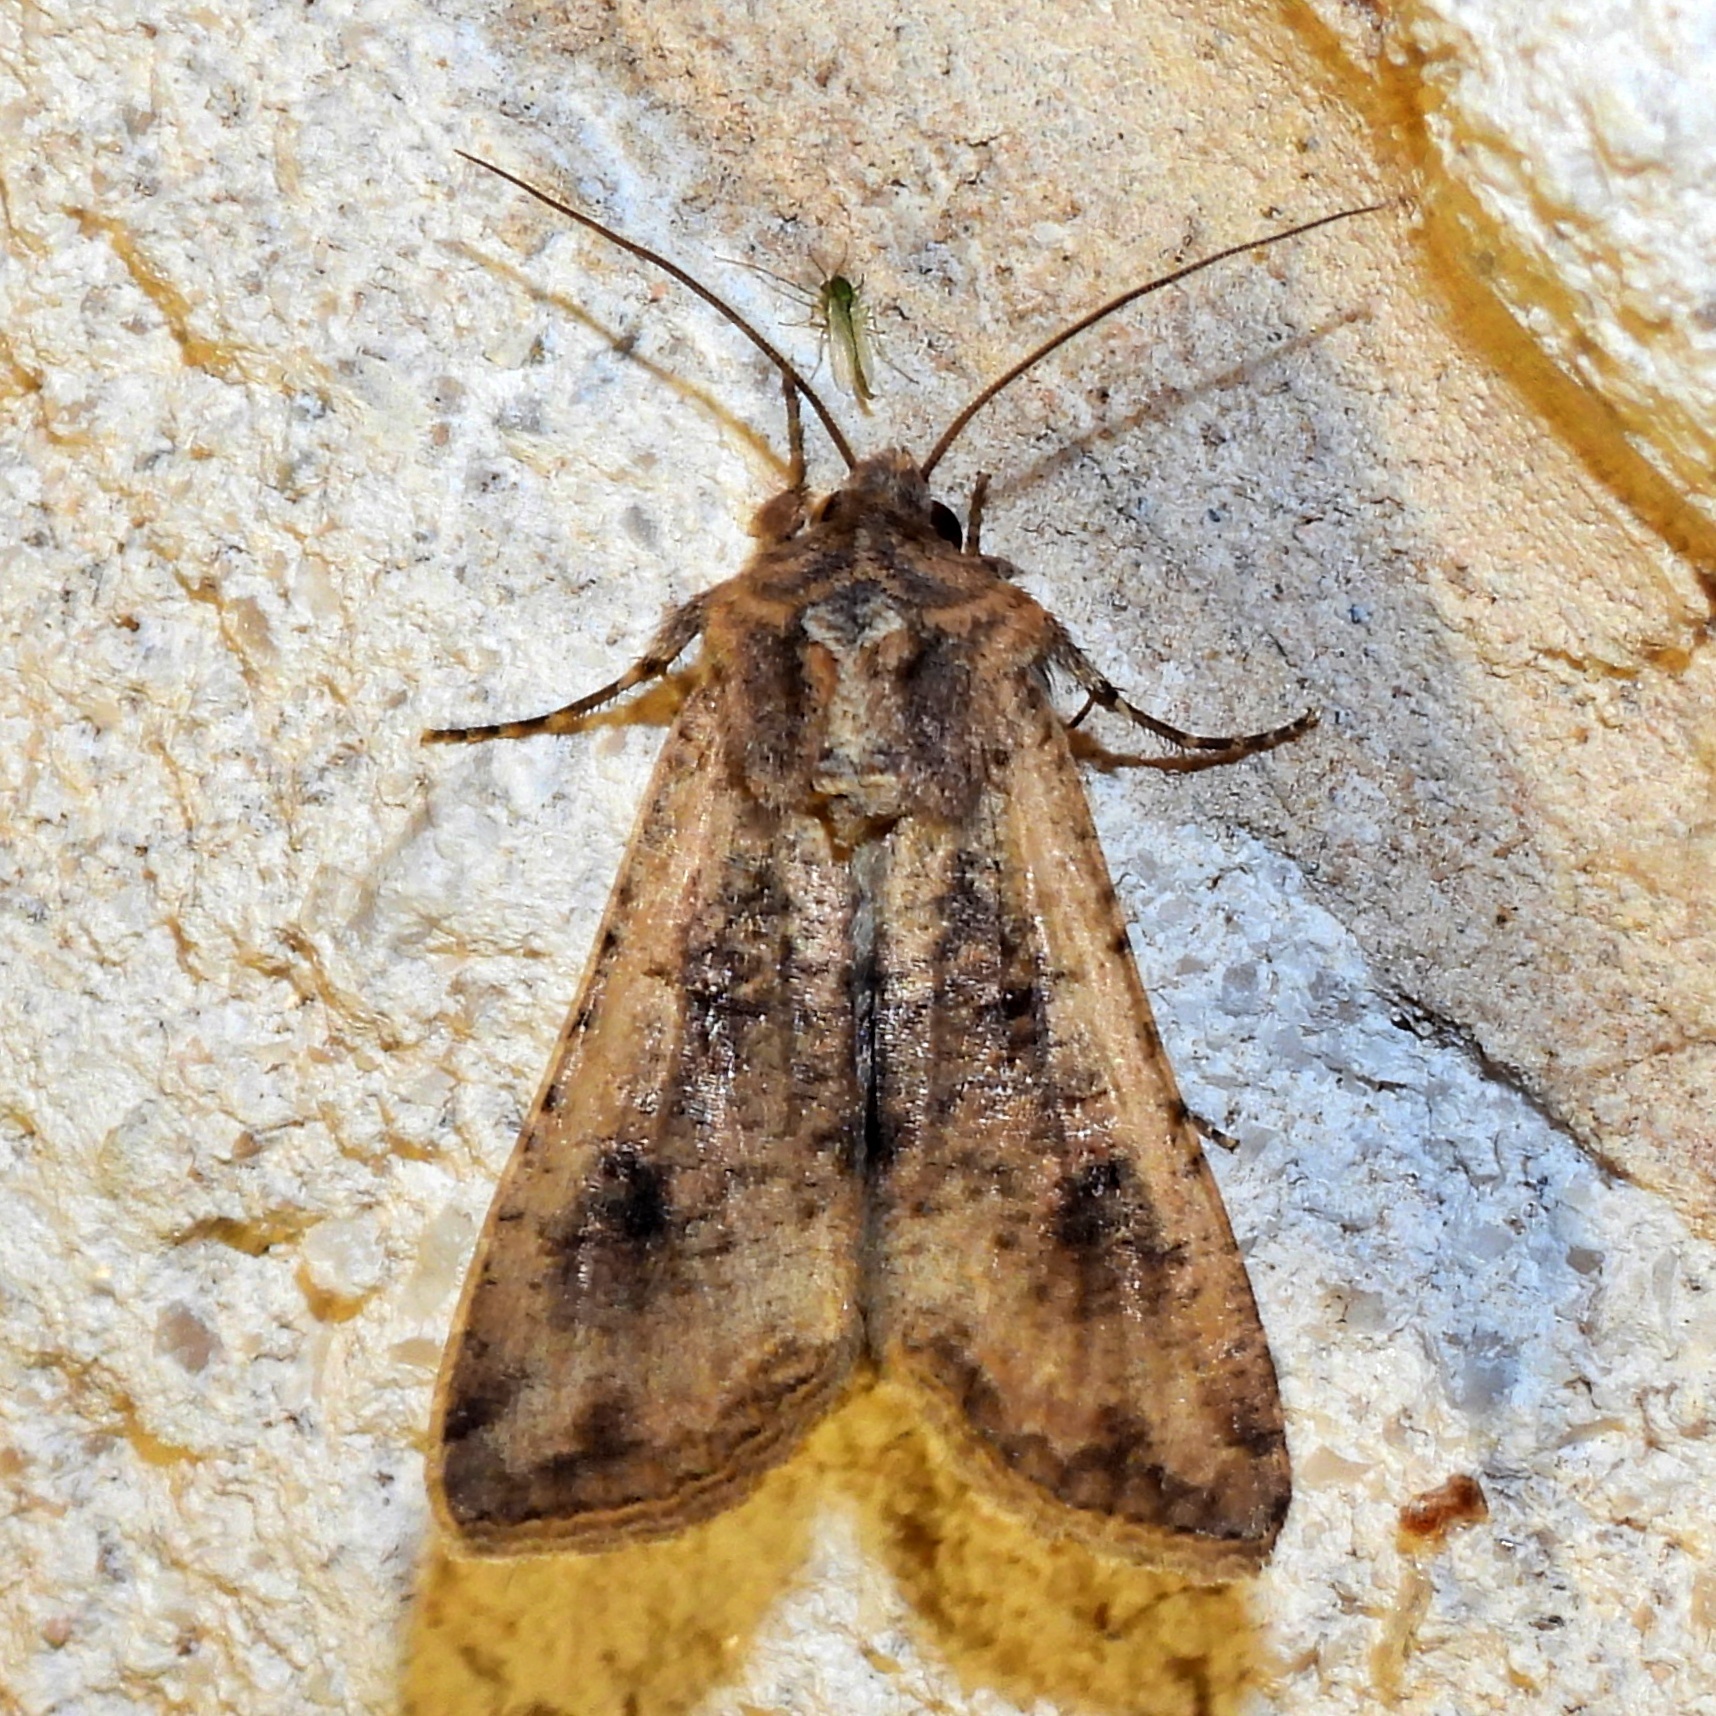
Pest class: cutworms